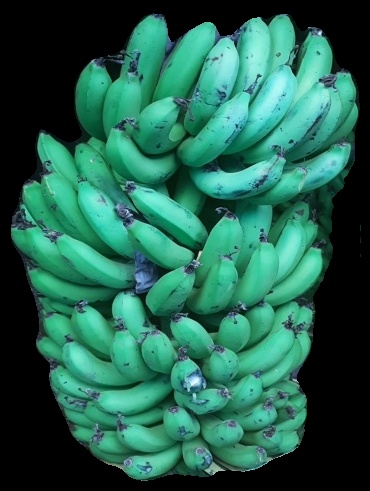
Variety: pachbale
Grade: grade1